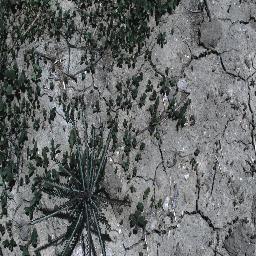
Label: parkinsonia